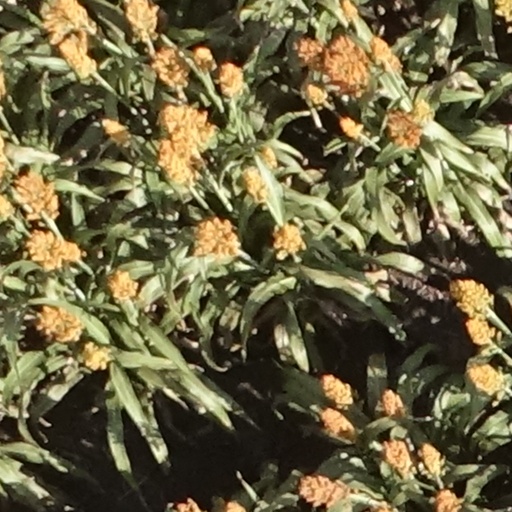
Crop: sorghum